Answer in natural language. Considering the relative positions, where is low profile wooden cot with white soft bed (marked B) with respect to abstract painting in a black frame (marked C)? Choose between the following options: right or left
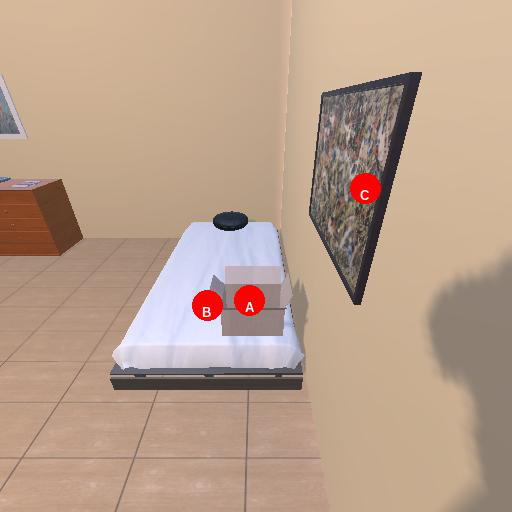
<answer>left</answer>